Homosexuality and the Anglican Communion

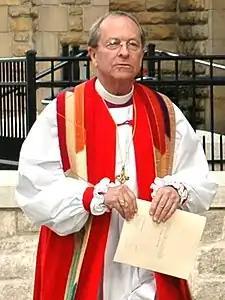
Gene Robinson, Bishop of New Hampshire

While serving as Archbishop of York, Donald Coggan declared on BBC radio in 1973 that many Anglican clergymen were homosexuals and calling for them to be treated with understanding.